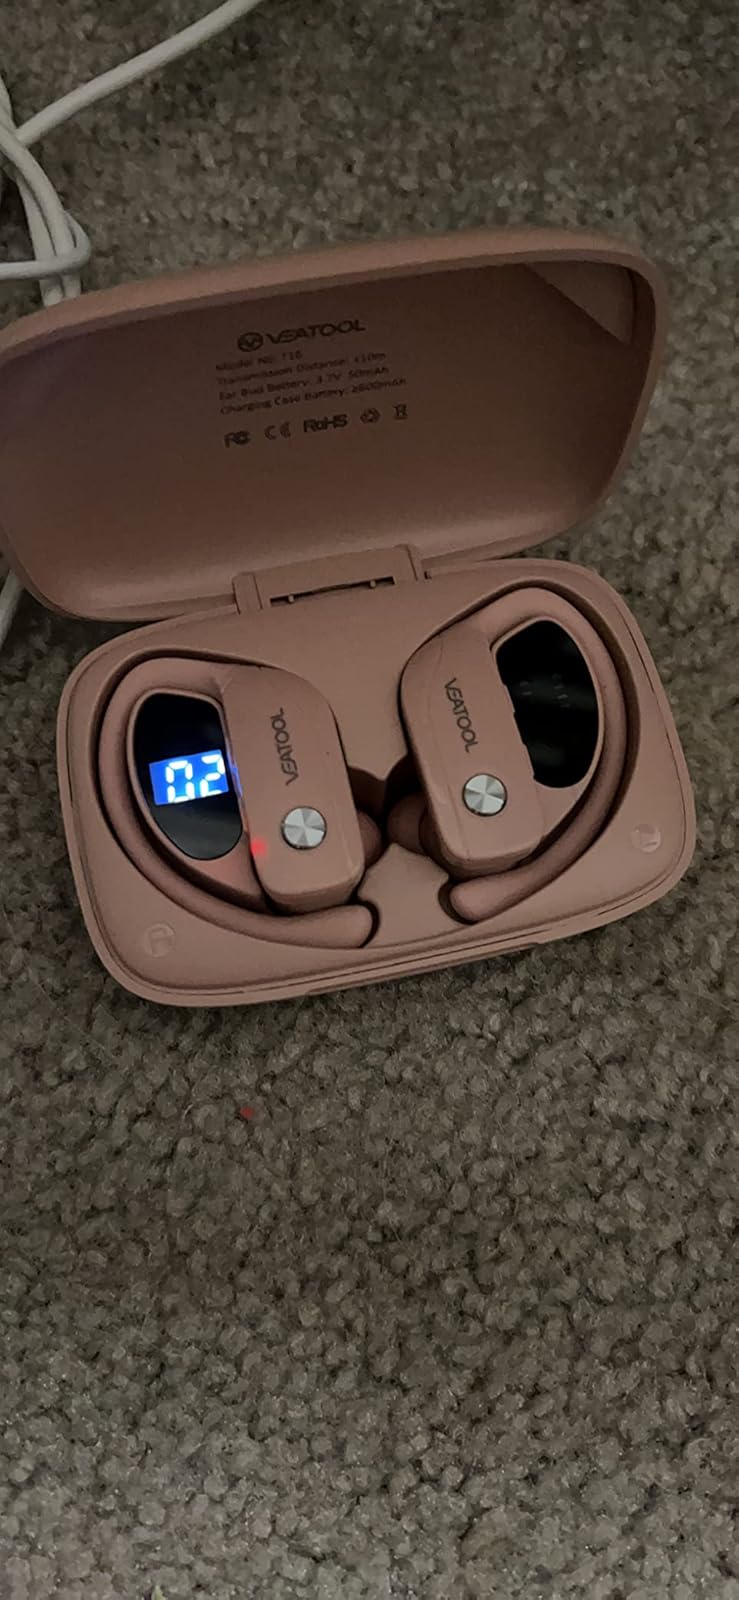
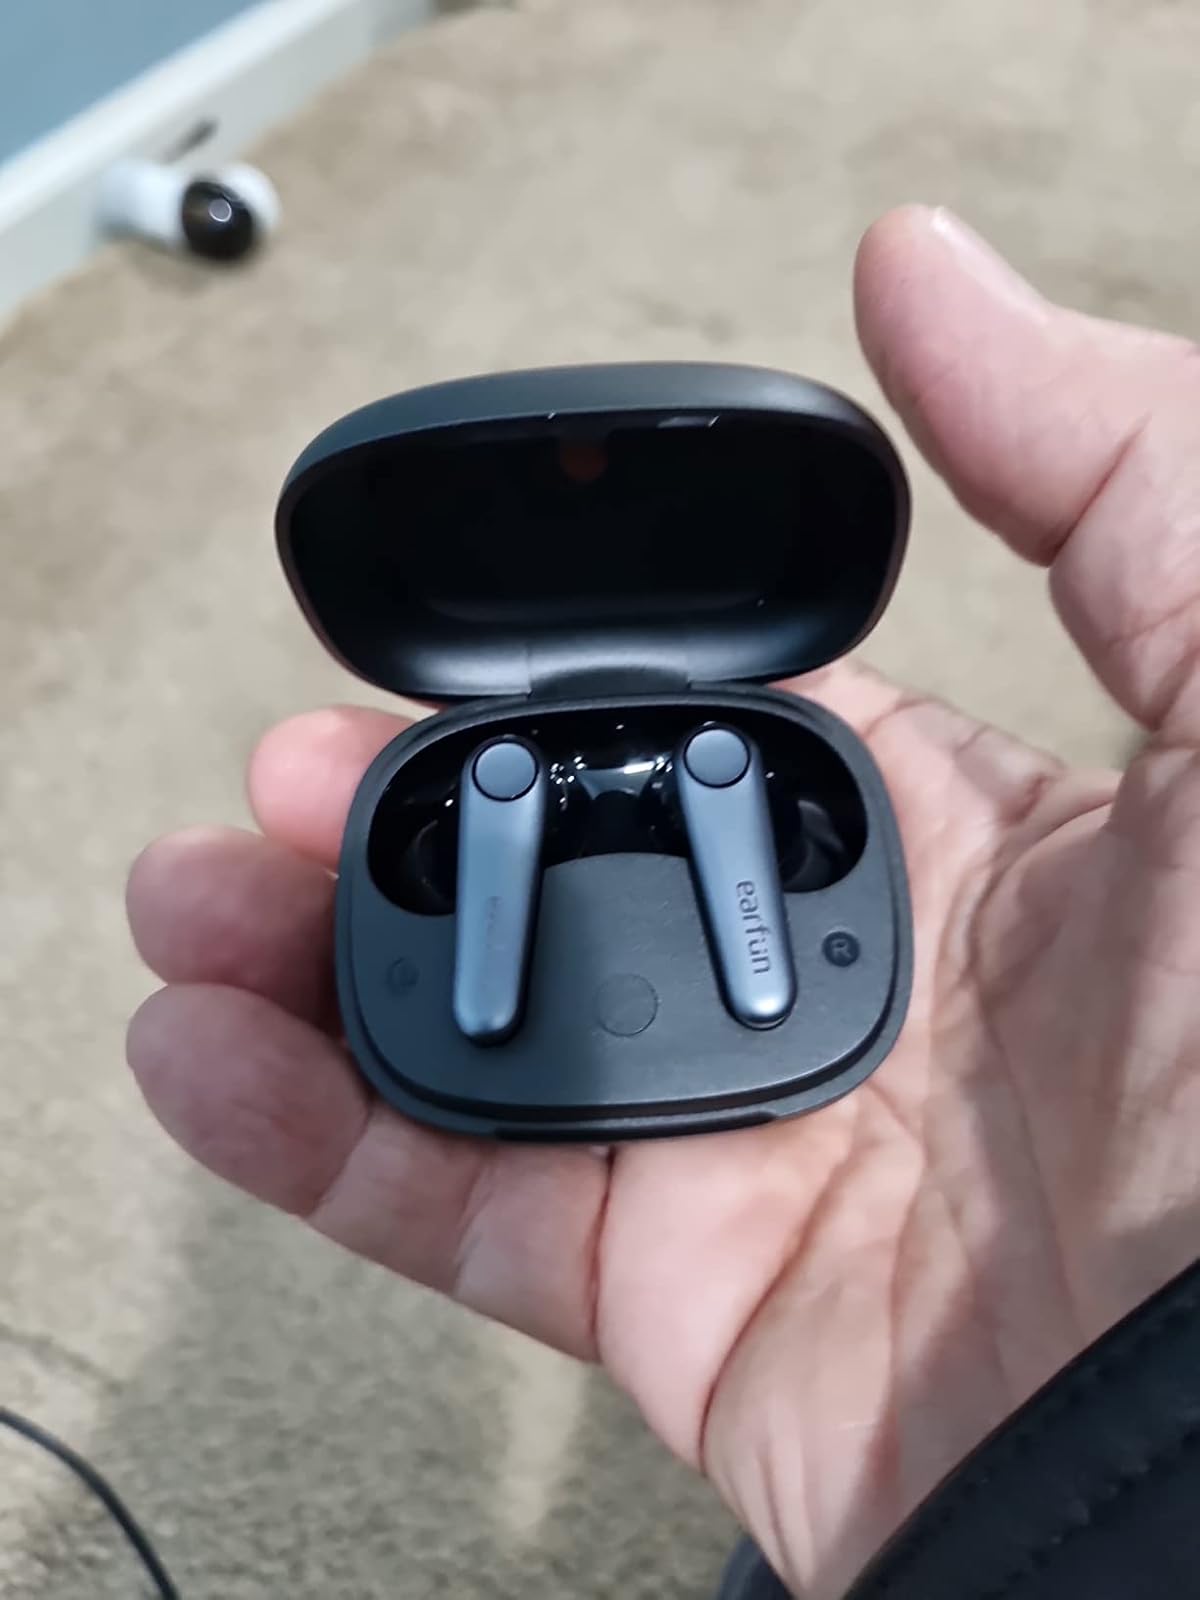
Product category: earbuds
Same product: no